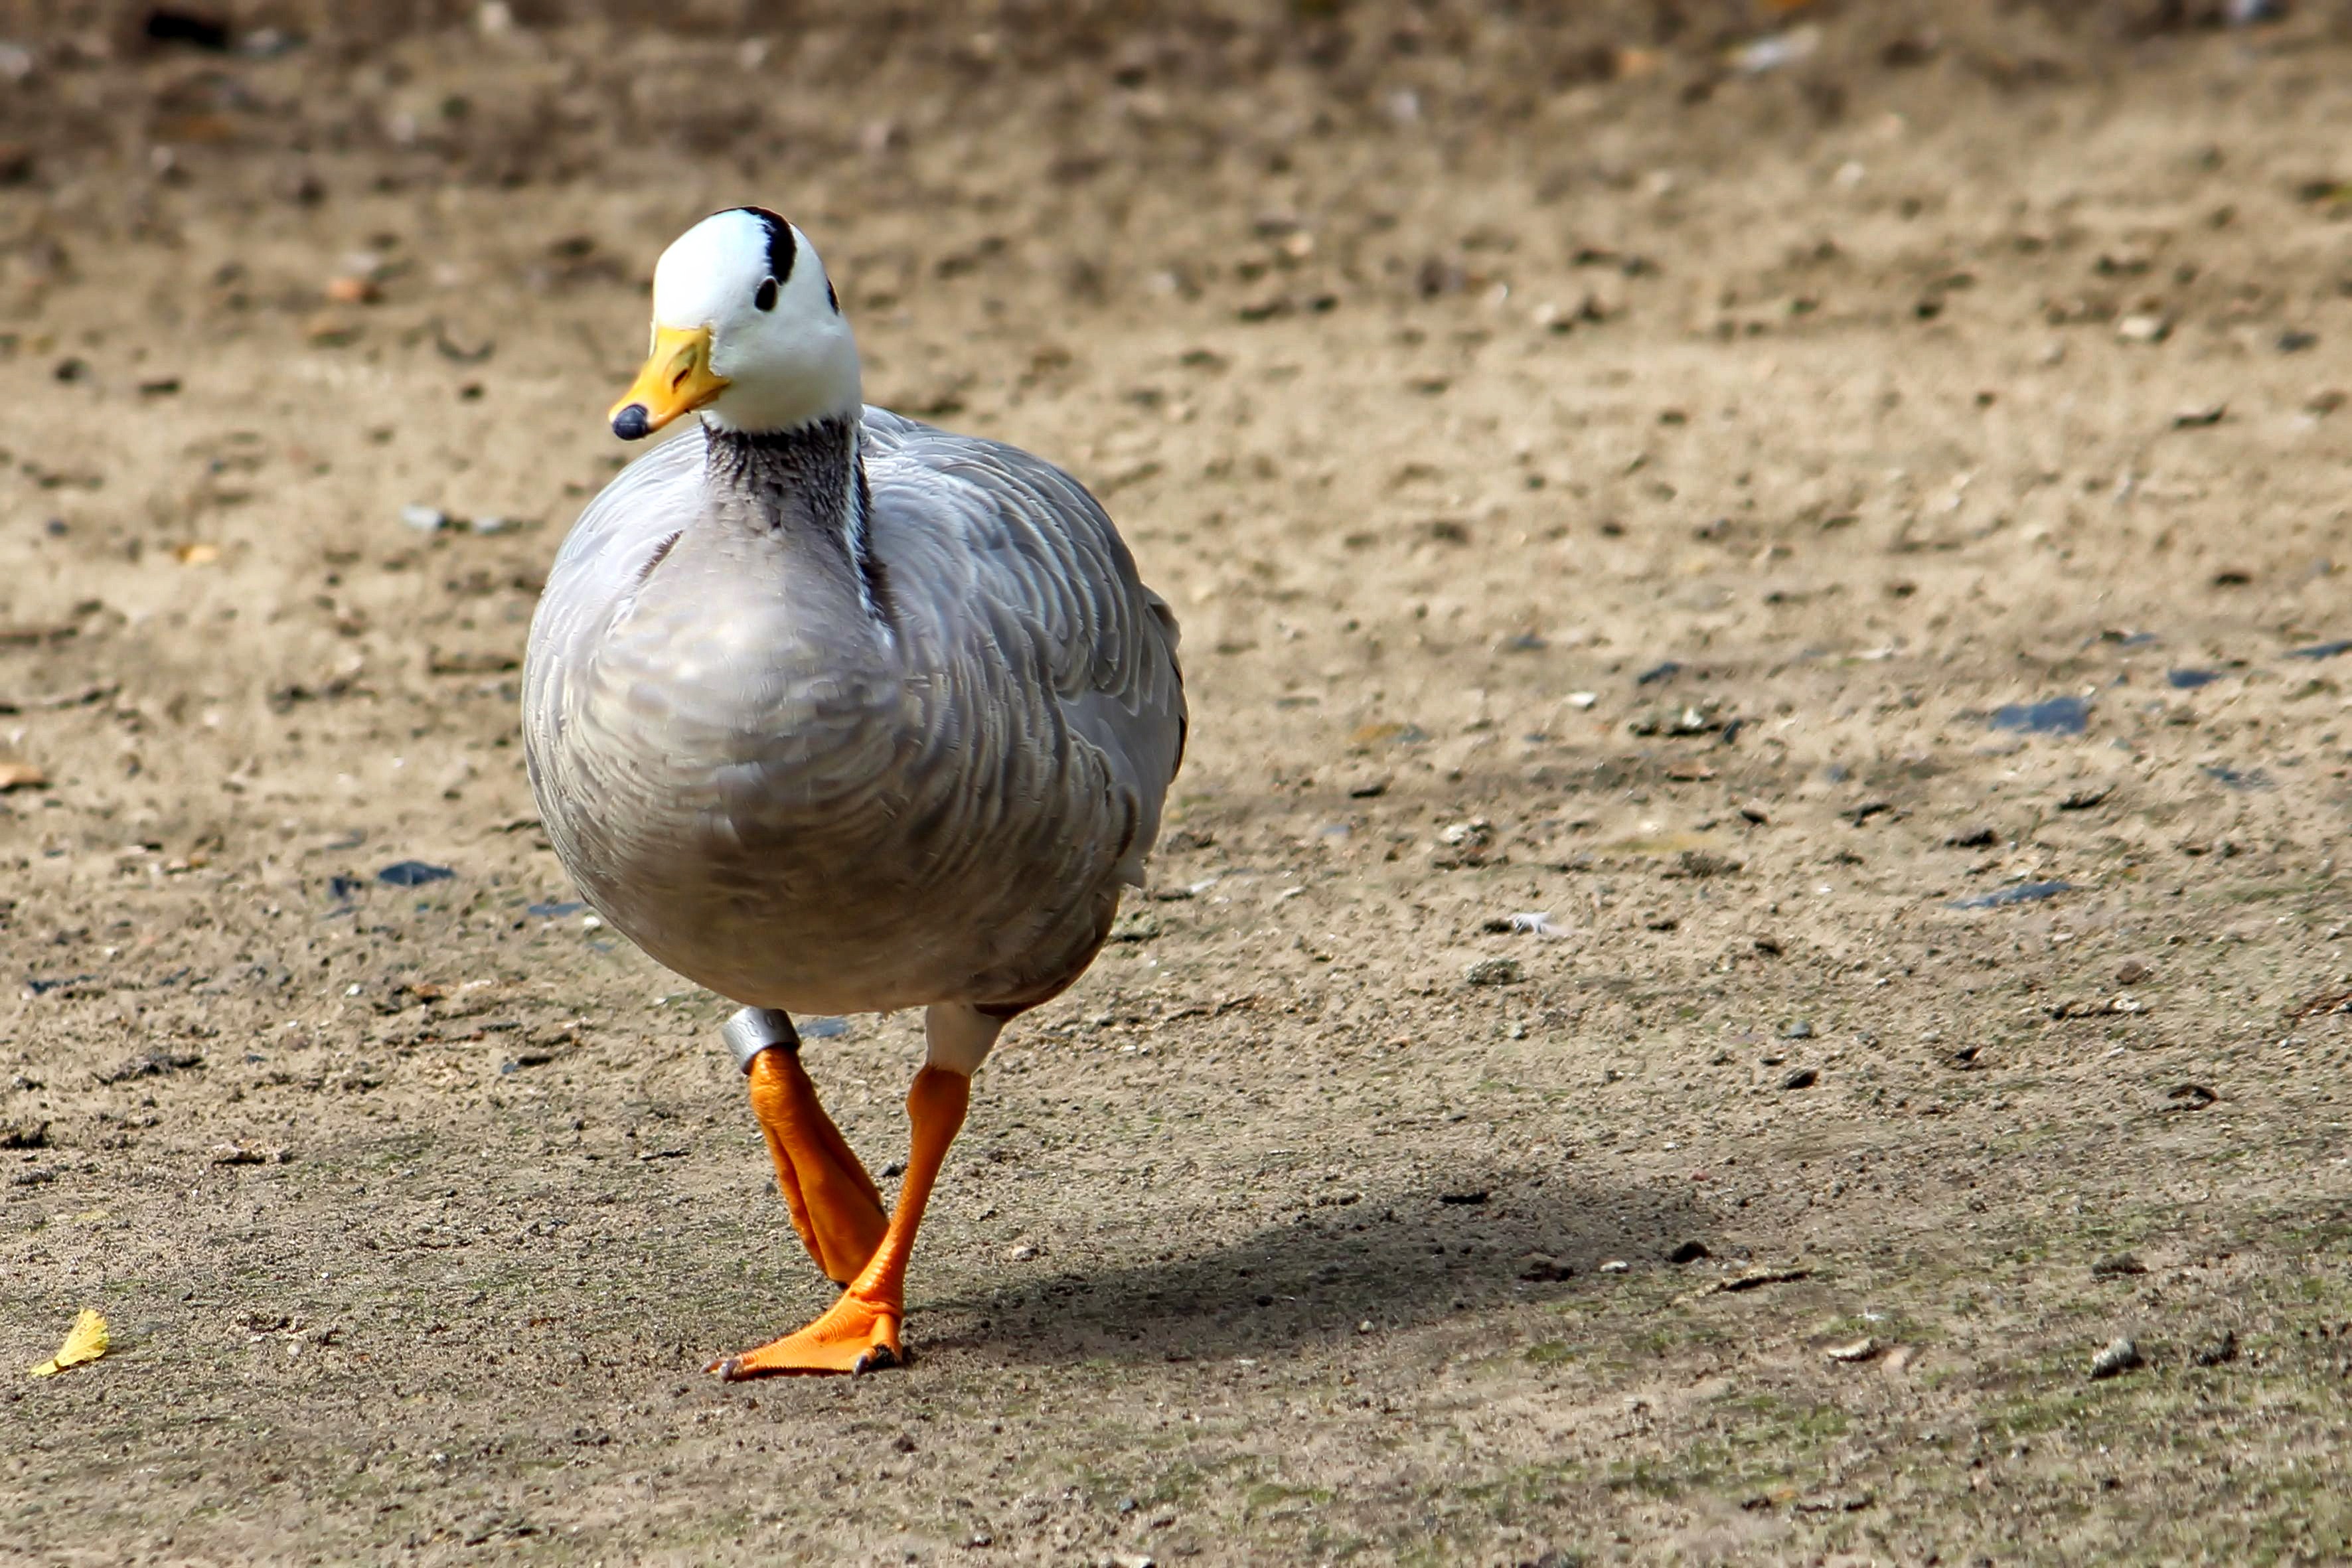
nature, bird, animal, seabird, wildlife, beak, fauna, duck, goose, vertebrate, waterfowl, water bird, ducks geese and swans, stripes goose